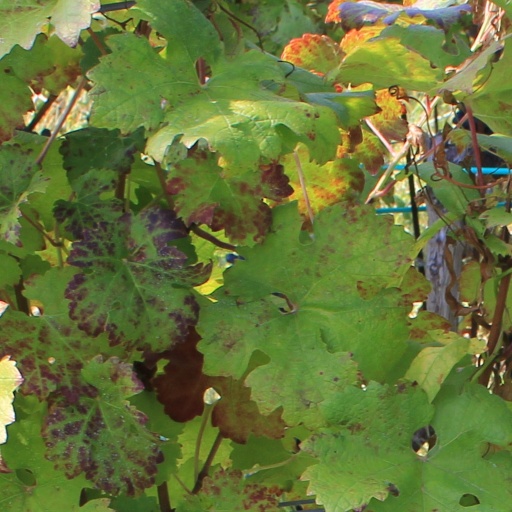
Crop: grape